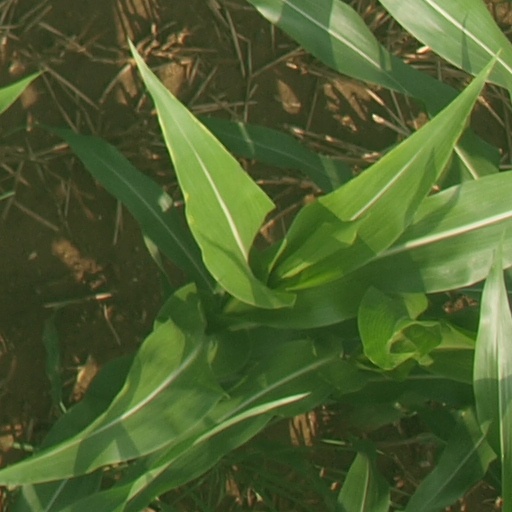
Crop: maize; corn